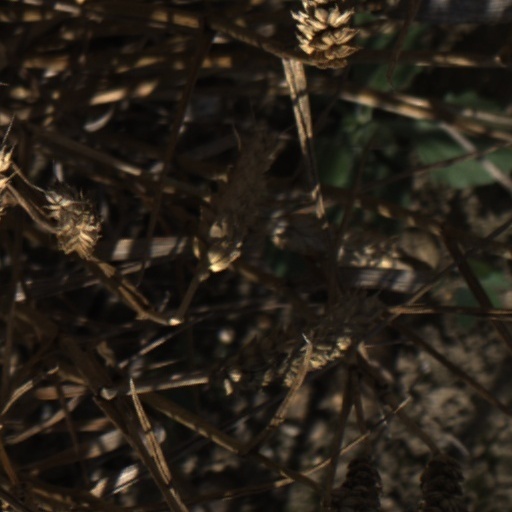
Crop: wheat